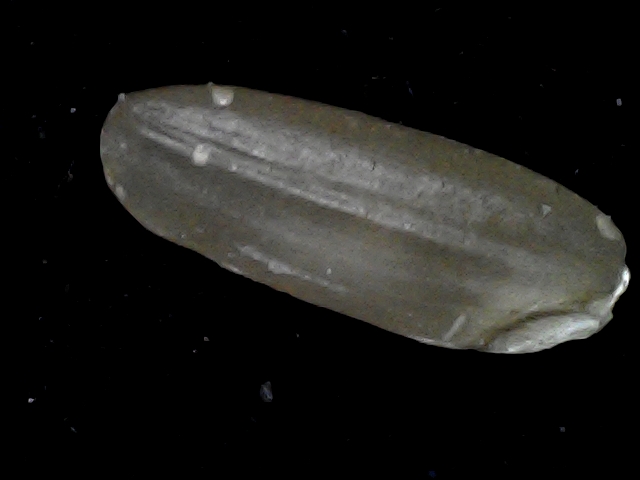
Rice variety: BR23